G1 Climax 29

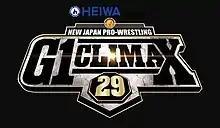
Logo of the 2019 G1 Climax

The G1 Climax 29 was a professional wrestling tournament promoted by the Japan-based New Japan Pro-Wrestling (NJPW). The tournament commenced on July 6 and concluded on August 12, 2019. It is the twenty-ninth edition of G1 Climax, and forty-fifth edition of the tournament counting its previous forms under different names. A Block winner Kota Ibushi defeated B Block winner Jay White in the final to win the tournament.